St. Alban's Episcopal Church (Los Angeles, California)

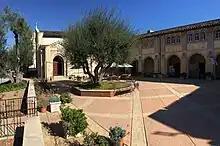
The Courtyard at St. Alban's Episcopal Church.

St. Alban's Episcopal Church is an Episcopal church located at 580 Hilgard Avenue in Westwood, Los Angeles, California.